Eighth Air Force

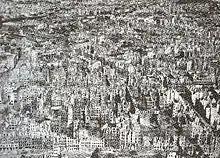
A destroyed Berlin following Royal Air Force bombing of it near the end of World War II in May 1945

These missions, however, carried a high price. Half of the U.S. Army Air Forces' casualties in World War II were suffered by Eighth Air Force (more than 47,000 casualties, with more than 26,000 dead). Seventeen Medals of Honor went to Eighth Air Force personnel during the war. By war's end, they had been awarded a number of other medals to include 220 Distinguished Service Crosses, and 442,000 Air Medals. Many more awards were made to Eighth Air Force veterans after the war that remain uncounted. There were 261 fighter aces in the Eighth Air Force during World War II. Thirty-one of these aces had 15 or more aircraft kills apiece. Another 305 enlisted gunners were also recognized as aces.